Dun Mountain–Maitai terrane

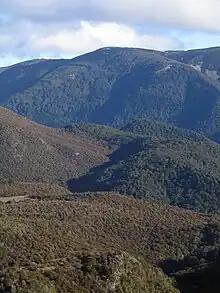
Vegetation change from the Dun Mountain ophiolite belt ultramafic rock (left) to mafic and sedimentary rock on the right.

The Dun Mountain ophiolite belt is a locally intact approximately section through oceanic crust. It is exposed between D'Urville Island in Marlborough District and St Arnaud in Tasman District, and Jackson Bay in the West Coast Region and Balclutha in Otago. The Dun Mountain ophiolite belt is exposed in the South Island and is inferred to exist at depth under the North Island. It is in two sections, as it is offset by the Alpine Fault, with sections to the west of the fault having been displaced northwards. The Dun Mountain-Maitai terrane also extends at depth into the North Island as far as Northland. However it is only exposed at one place in the North Island being the Wairere serpentinite quarry south of Auckland. Lithic clasts from the underlying Dun Mountain-Maitai terrane have been erupted from volcanoes in the Auckland volcanic field.